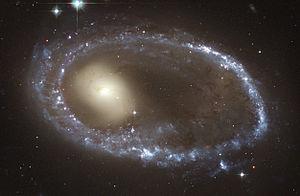
Voici une liste de galaxies à anneau, c'est-à-dire des galaxies en forme d'anneau, présentée en fonction de leur nom, leur numéro de catalogue et leur distance.
AM 0644-741, également connu sous le nom d’Anneau de Lindsay-Shapley, est une galaxie lenticulaire non barrée et une galaxie en anneau, située à 300 millions d’années-lumière dans la constellation du Poisson volant, visible dans l'hémisphère sud.